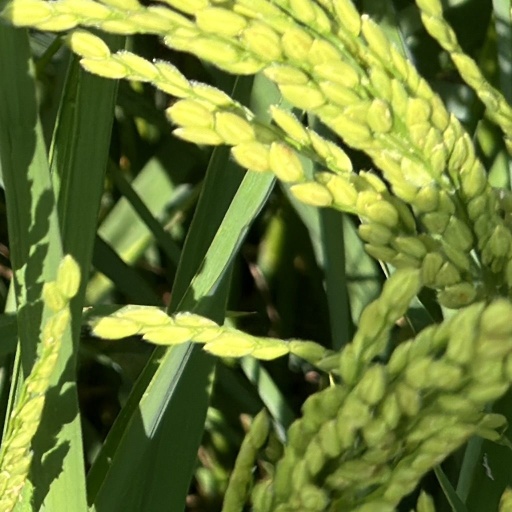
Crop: rice